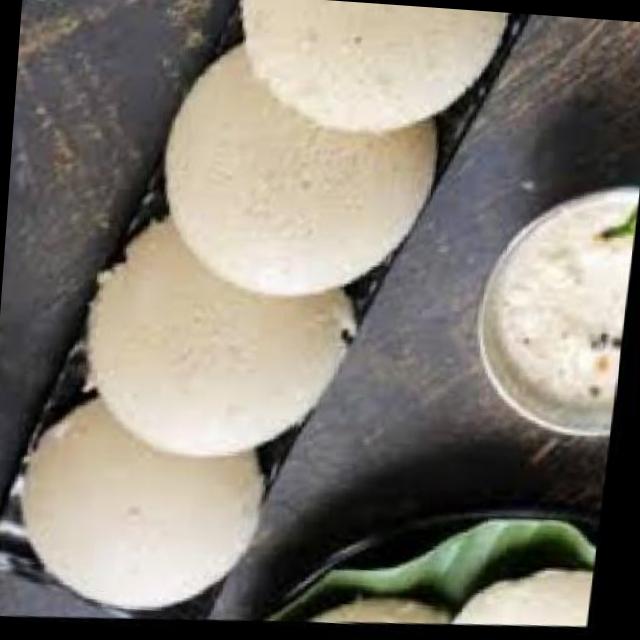
Dish: idli